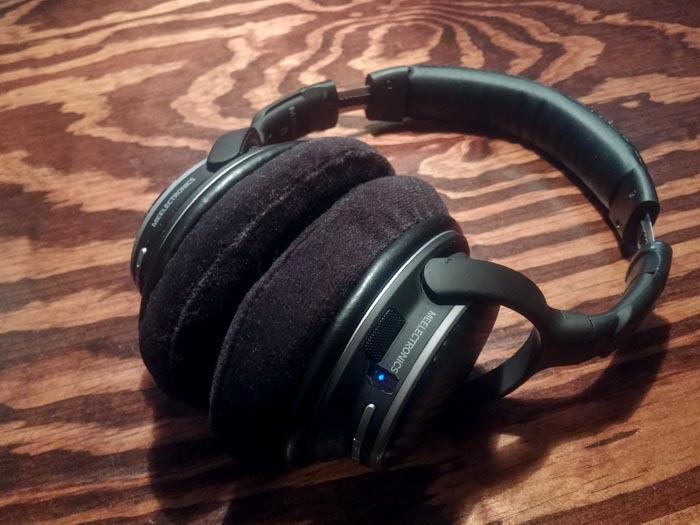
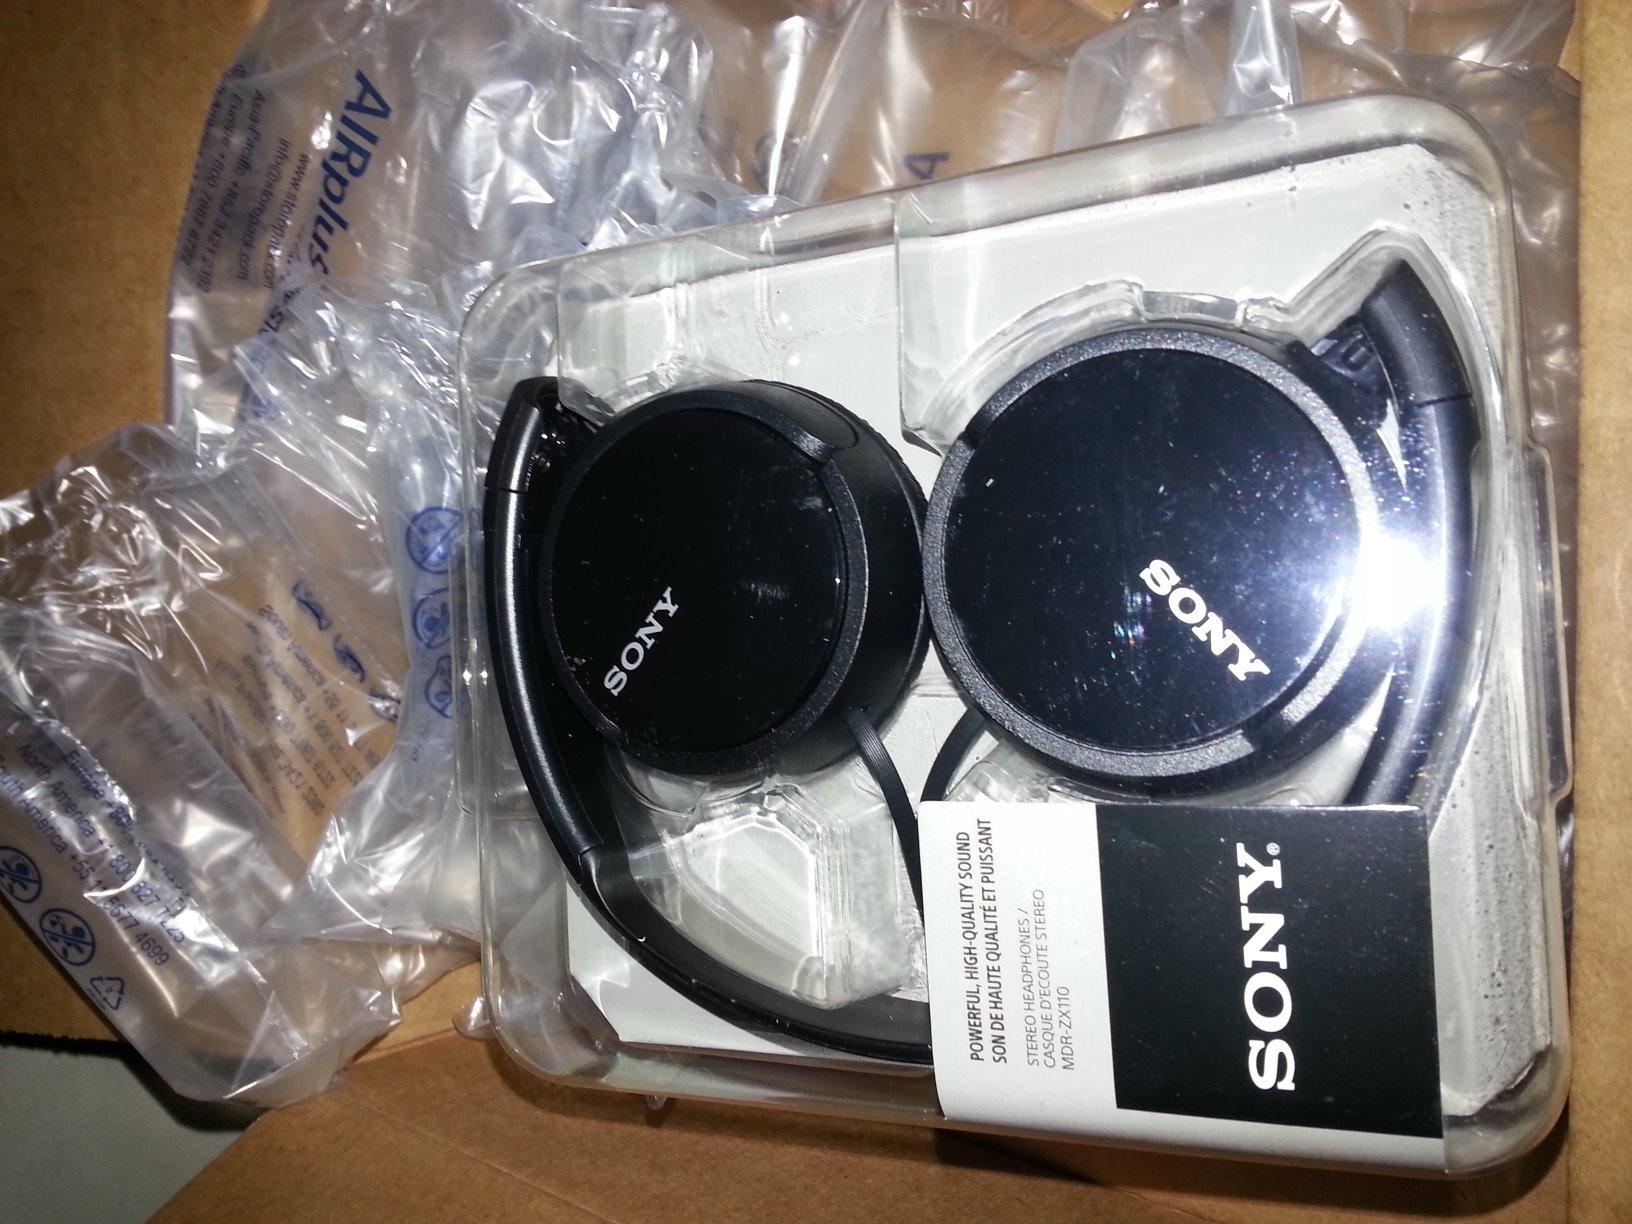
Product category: headphones
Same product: no